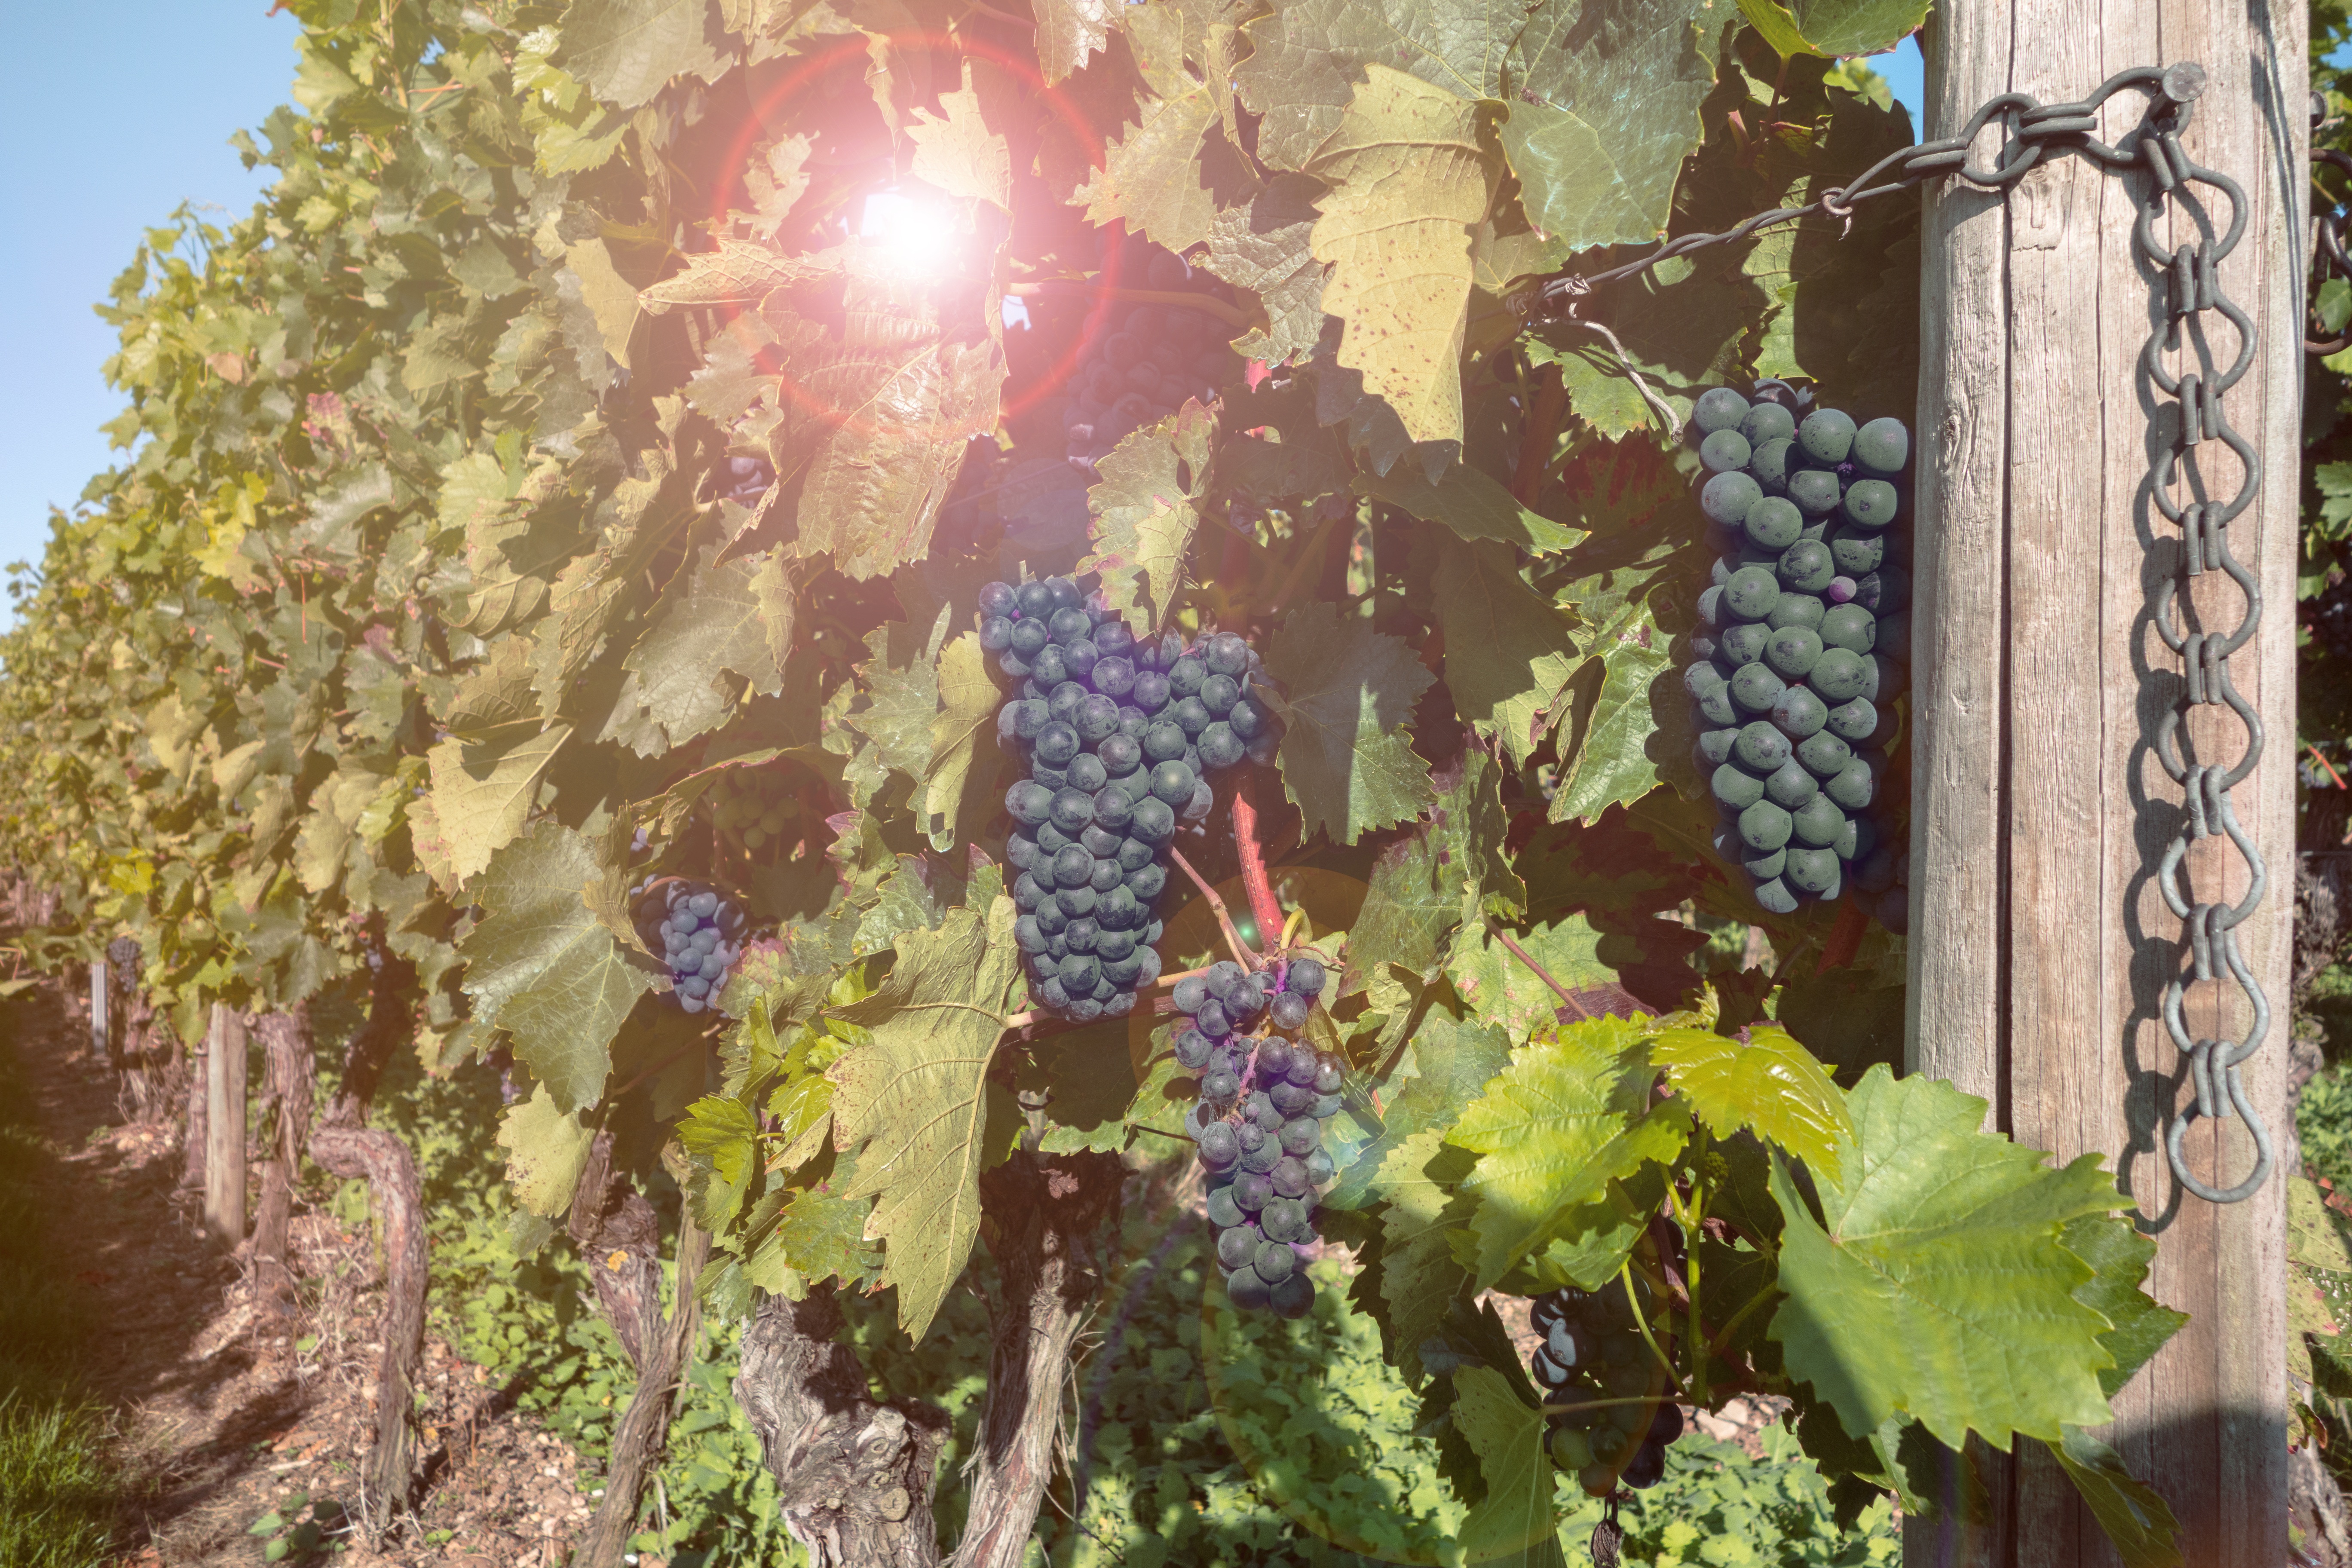
nature, read, grape, vine, vineyard, vintage, fruit, flower, green, autumn, blue, agriculture, red wine, leaves, vines, grapes, winegrowing, wine harvest, vines stock, wine festival